Kaya F.C.–Iloilo

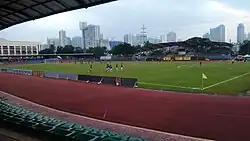
The University of Makati Stadium was the home ground of Kaya during the inaugural Philippines Football League season in 2017.

In November 2016, after the Philippines Football League (PFL) was established as the country's new top-tier league, Kaya confirmed their participation in the PFL's inaugural season (2017). Kaya adopted the name Kaya–Makati and used the University of Makati Stadium, with a seating capacity of 4,000, as their home ground. For the inaugural season, Kaya finished third in the regular season and lost to Ceres-Negros in the semi-final of the Finals series.